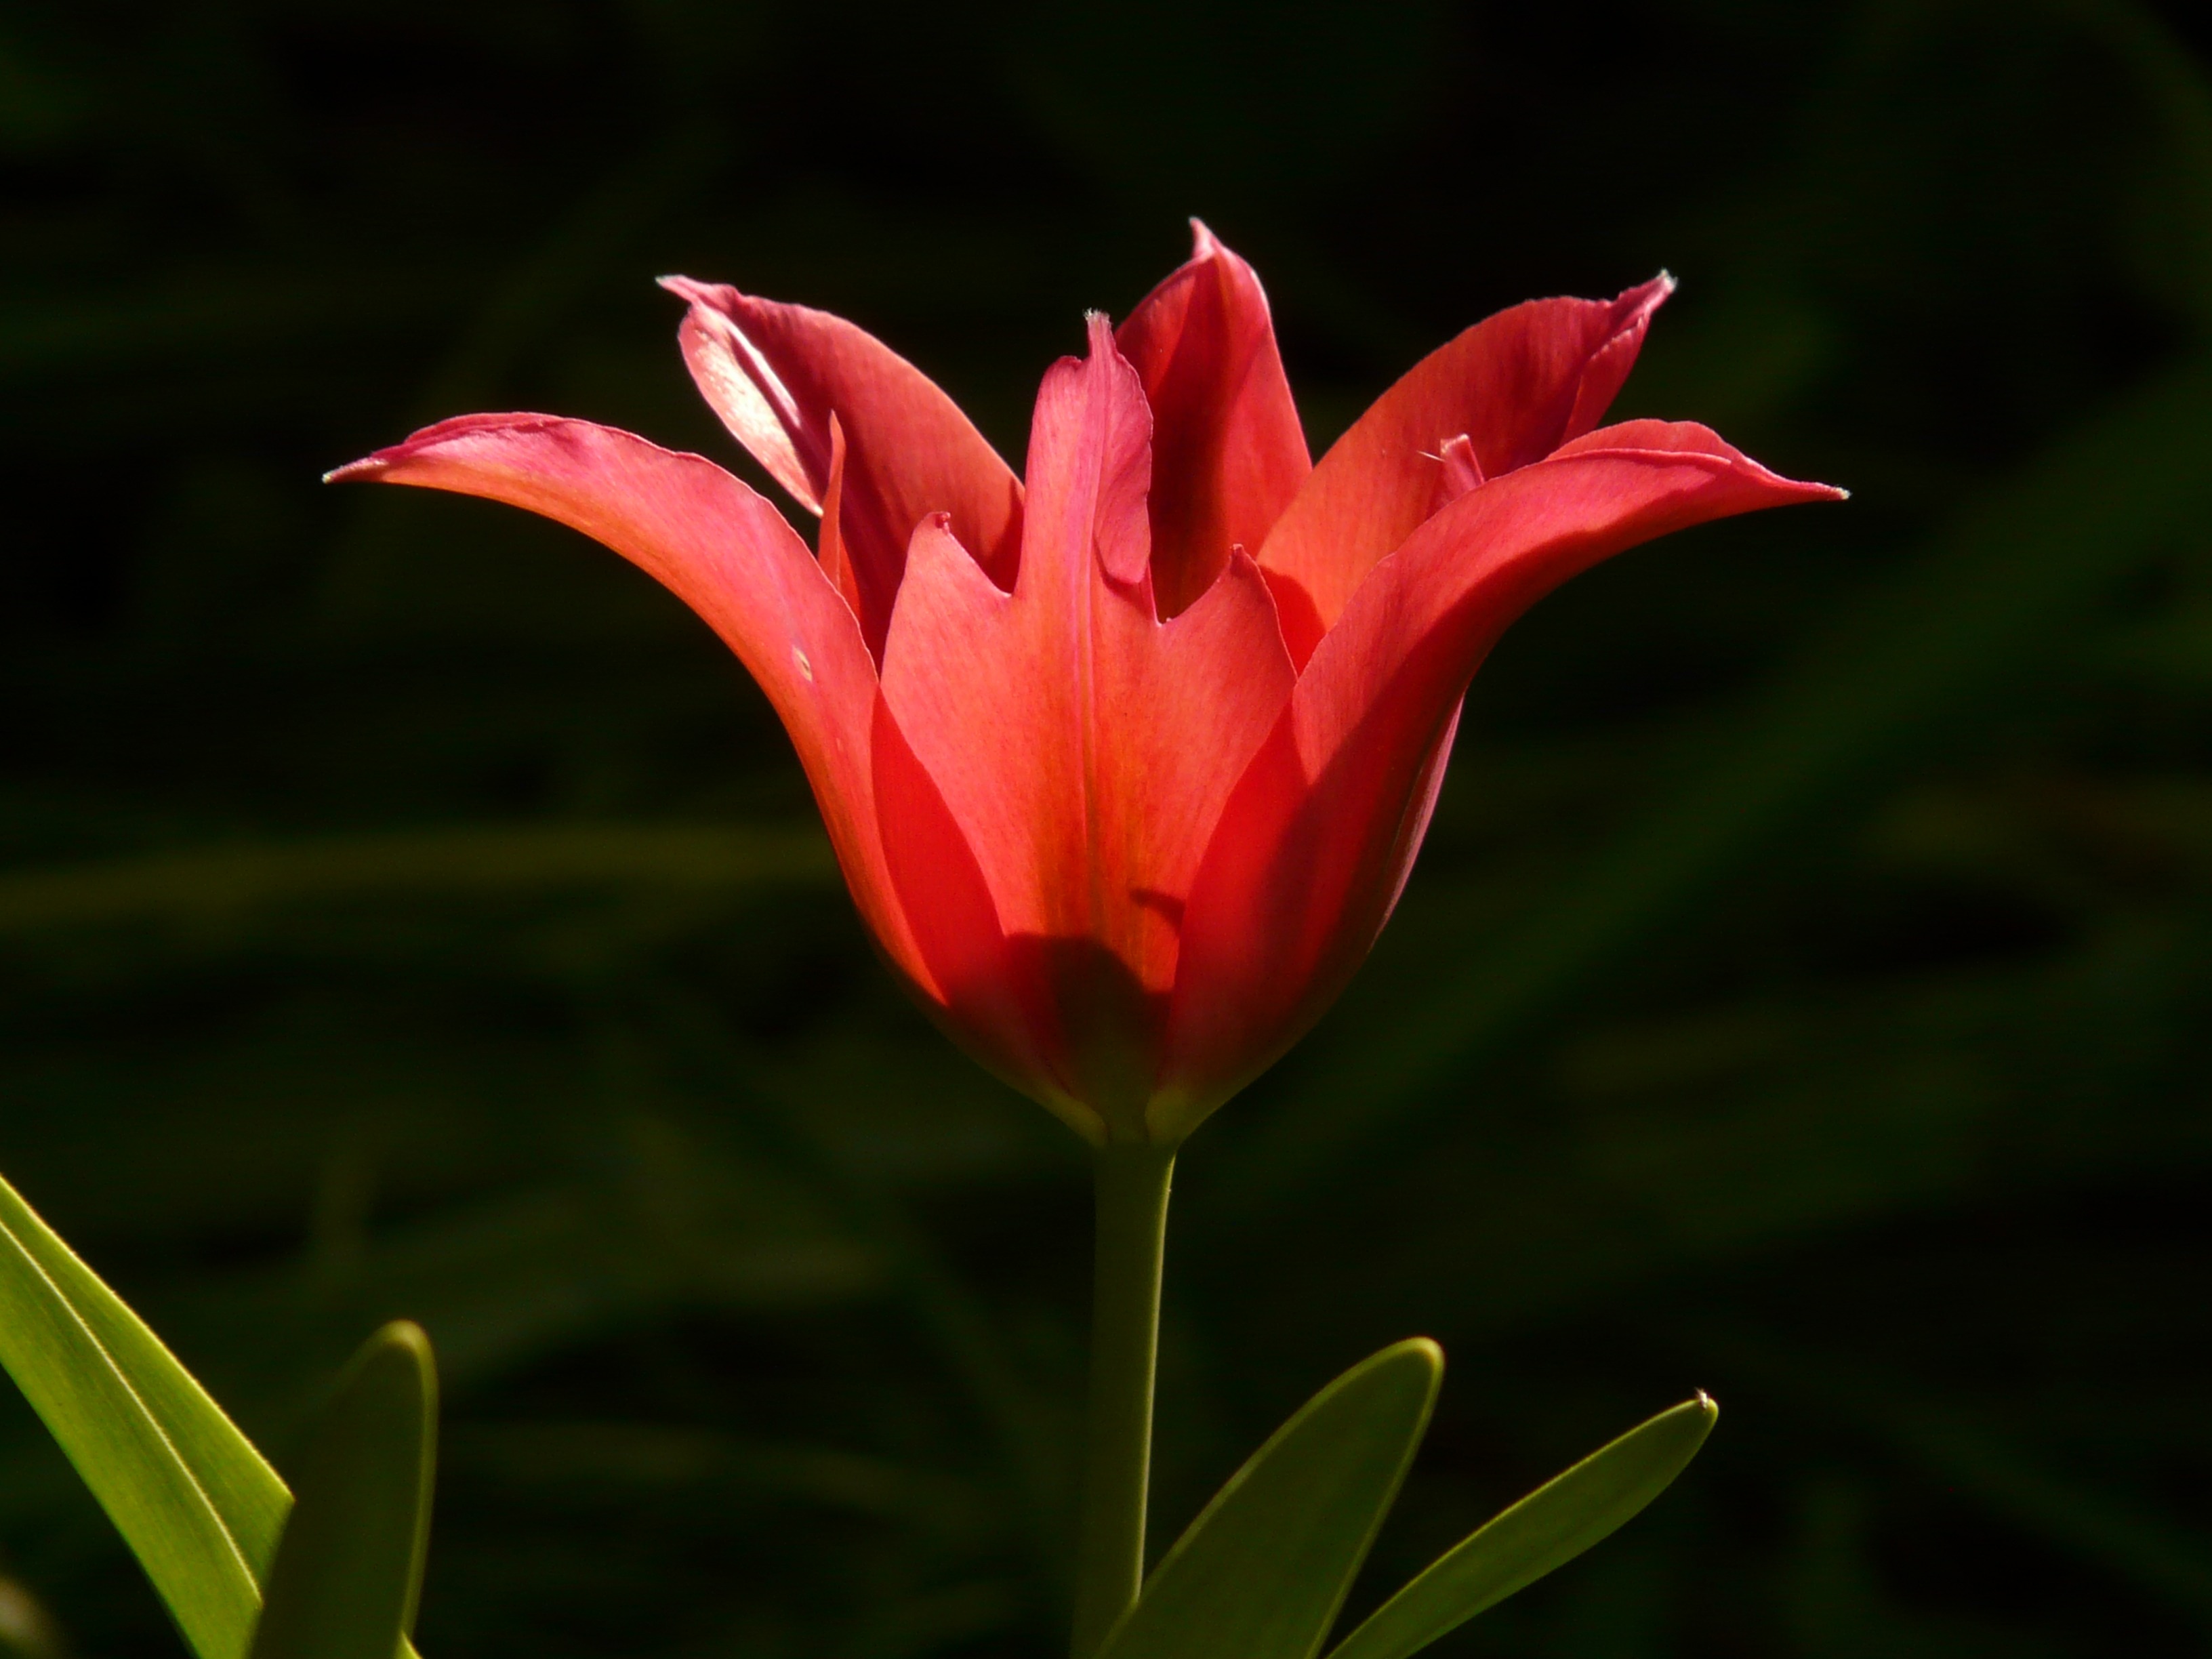
landscape, nature, outdoor, blossom, plant, sunlight, flower, petal, bloom, floral, idyllic, tulip, spring, red, colourful, color, park, fresh, botany, colorful, garden, flora, flowers, happiness, beautiful, day, floristry, tulipa, back light, macro photography, ornamental plant, blossomed, sunny day, tulpenbluete, flowering plant, lily family, plant stem, land plant, glu ck, garden cups